Donets

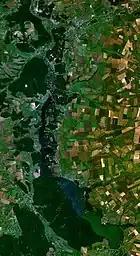
Satellite view of the Pechenizke Reservoir

The flow is slow, between at Chuhuiv and near Lysychansk. The river valley is wide: from in the upper part and up to downstream, and is asymmetrical. The right bank is usually high, sometimes with chalk cliffs, and is dissected by gullies. The left bank is more flat, contains numerous swamps, lakes and oxbow lakes, the largest of which is lake Lyman. The river is meandering, especially above the Oskil tributary.